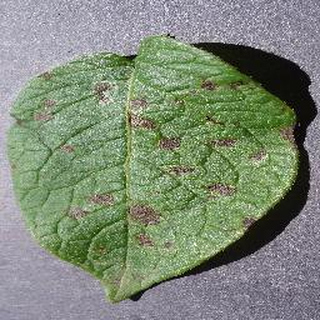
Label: potato_early_blight